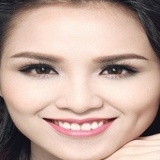
hoa hậu Lưu Thị Diễm Hương